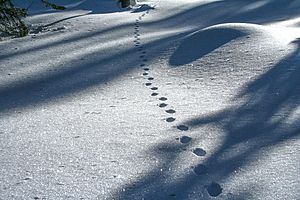
Sporfinder
Dyrespor i sneen
"Sporfinder betegner en person der praktiserer sporfinding, dvs. at finde og tyde spor, typisk dyrespor i naturen. Sporfinder kan oversættes som ""tracker"" på engelsk.